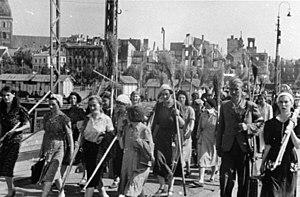
Le recours au travail forcé et à l'esclavage dans le Troisième Reich et dans toute l'Europe sous domination nazie pendant la Seconde Guerre mondiale fut d'une ampleur sans précédent. Ce fut une part importante, considérée comme vitale, de l'exploitation économique allemande des territoires conquis, contribuant également à l'extermination massive des populations en Europe occupée par les Allemands. Les Allemands ont environ mobilisés 12 millions de personnes dans près de vingt pays européens ; les deux tiers environ venaient d'Europe centrale et d'Europe de l'Est. De nombreux travailleurs succombèrent en raison de leurs conditions de vie dût aux mauvais traitements, une malnutrition sévère, ou sous la torture, ce qui étaient les principales causes de décès.
L'occupation de la Lettonie par l'Allemagne nazie a fait partie de l'invasion de l'URSS par l'Allemagne nazie le 22 juin 1941. Le territoire est totalement conquis par les forces armées allemandes le 10 juillet 1941 en devenant partie intégrante du Reichskommissariat Ostland.